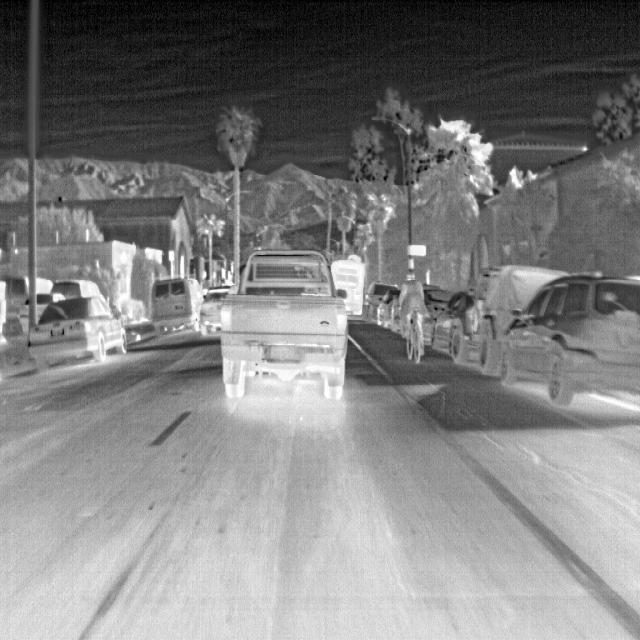
Detected objects:
label: person